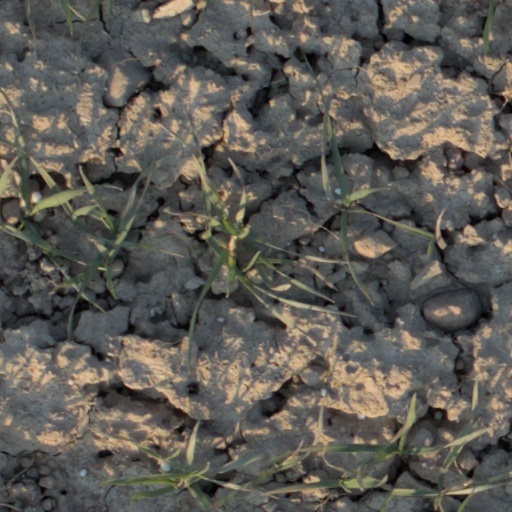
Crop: wheat